Syria

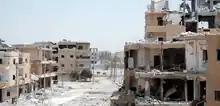
IS's capital Raqqa suffered extensive damage during the battle of Raqqa in June–October 2017

Shishakli eventually abolished multipartyism altogether but was overthrown in a 1954 coup, and the parliamentary system was restored. However, by this time, power was increasingly concentrated in the military and security establishment. The weakness of Parliamentary institutions and the mismanagement of the economy led to unrest and the influence of Nasserism and other ideologies. There was fertile ground for various Arab nationalist, Syrian nationalist, and socialist movements, which represented disaffected elements of society. Notably included were religious minorities, who demanded radical reform.